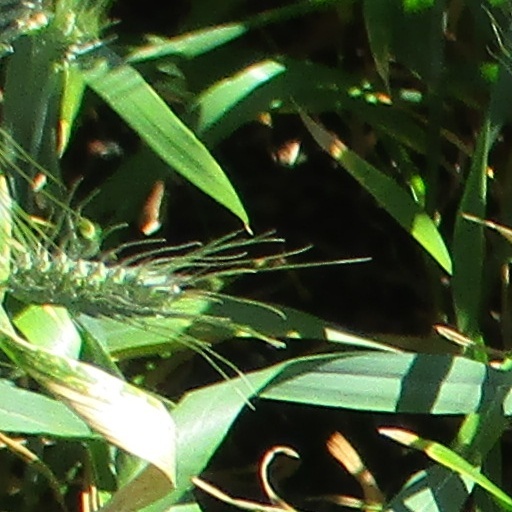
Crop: wheat